Feminist art movement

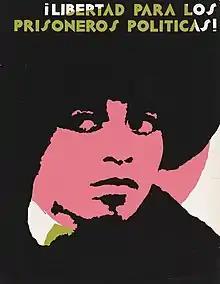
The emergence of digital graphic art created by Rupert García represents feminist art and political communication of Black feminist and political advocacy of Dr. Angela Davis.

Carolee Schneemann's "Interior Scroll" is a famous performance from 1975 in which she stood on a table, gently unrolled a scroll tucked inside her vagina, and read aloud from it. The artwork criticizes the male-dominated art world and stands for the reclamation of women's bodies.